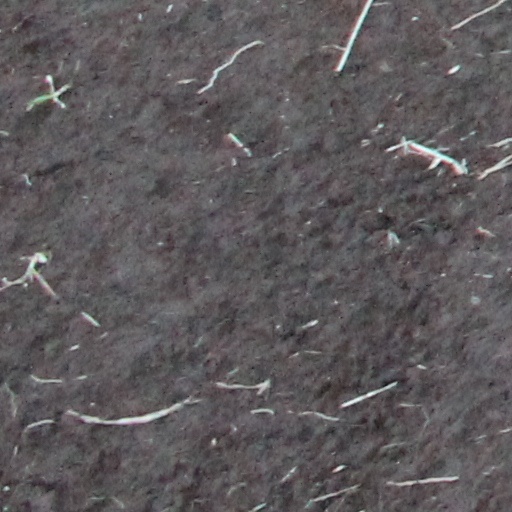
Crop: wheat